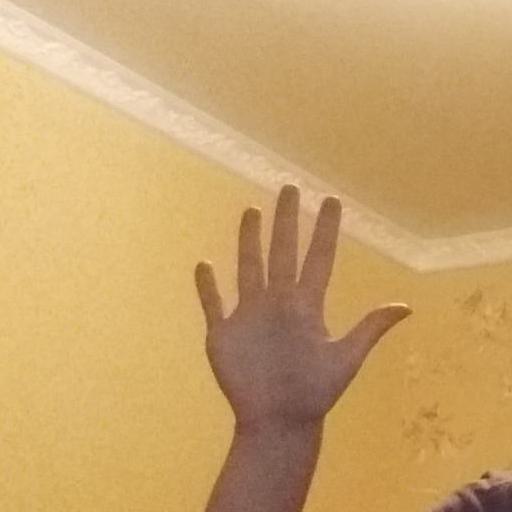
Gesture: palm